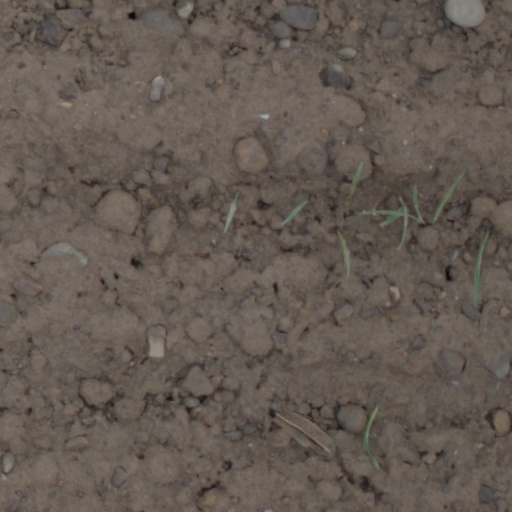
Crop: wheat